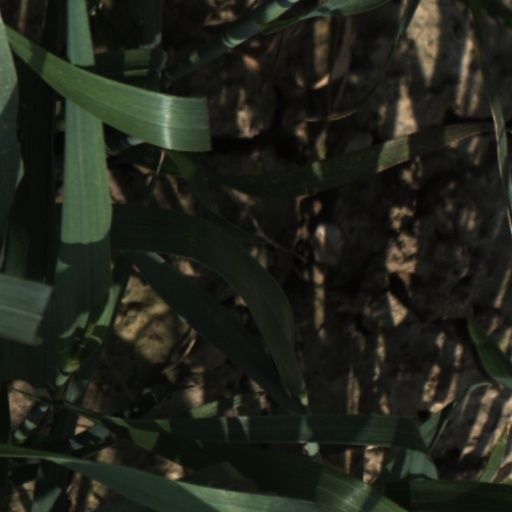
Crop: wheat